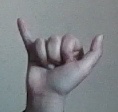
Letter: ya